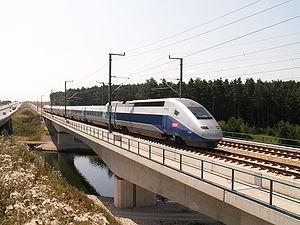
TGV POS lors d'une marche de test à 330 km/h sur la ligne à grande vitesse Nuremberg - Ingolstadt
Le TGV POS est un TGV tricourant conçu et produit par Alstom pour la Société nationale des chemins de fer français dans les années 2000, à l'occasion de l'ouverture de la LGV Est européenne, afin d'assurer des dessertes au-delà de Strasbourg vers l'Allemagne et la Suisse où l'alimentation électrique est en 15 kV – 16,7 Hz.
2005 par pays en Europe - 2006 par pays en Europe - 2007 par pays en Europe - 2008 par pays en Europe - 2009 par pays en Europe
Nortel Networks ou Nortel est une ancienne entreprise du secteur des télécommunications dont le siège social se trouvait à Toronto au Canada. Jusqu'en 2009, elle fournissait du matériel, des logiciels et des services pour les réseaux de télécommunications des opérateurs et les réseaux informatiques des entreprises dans plus de 150 pays.